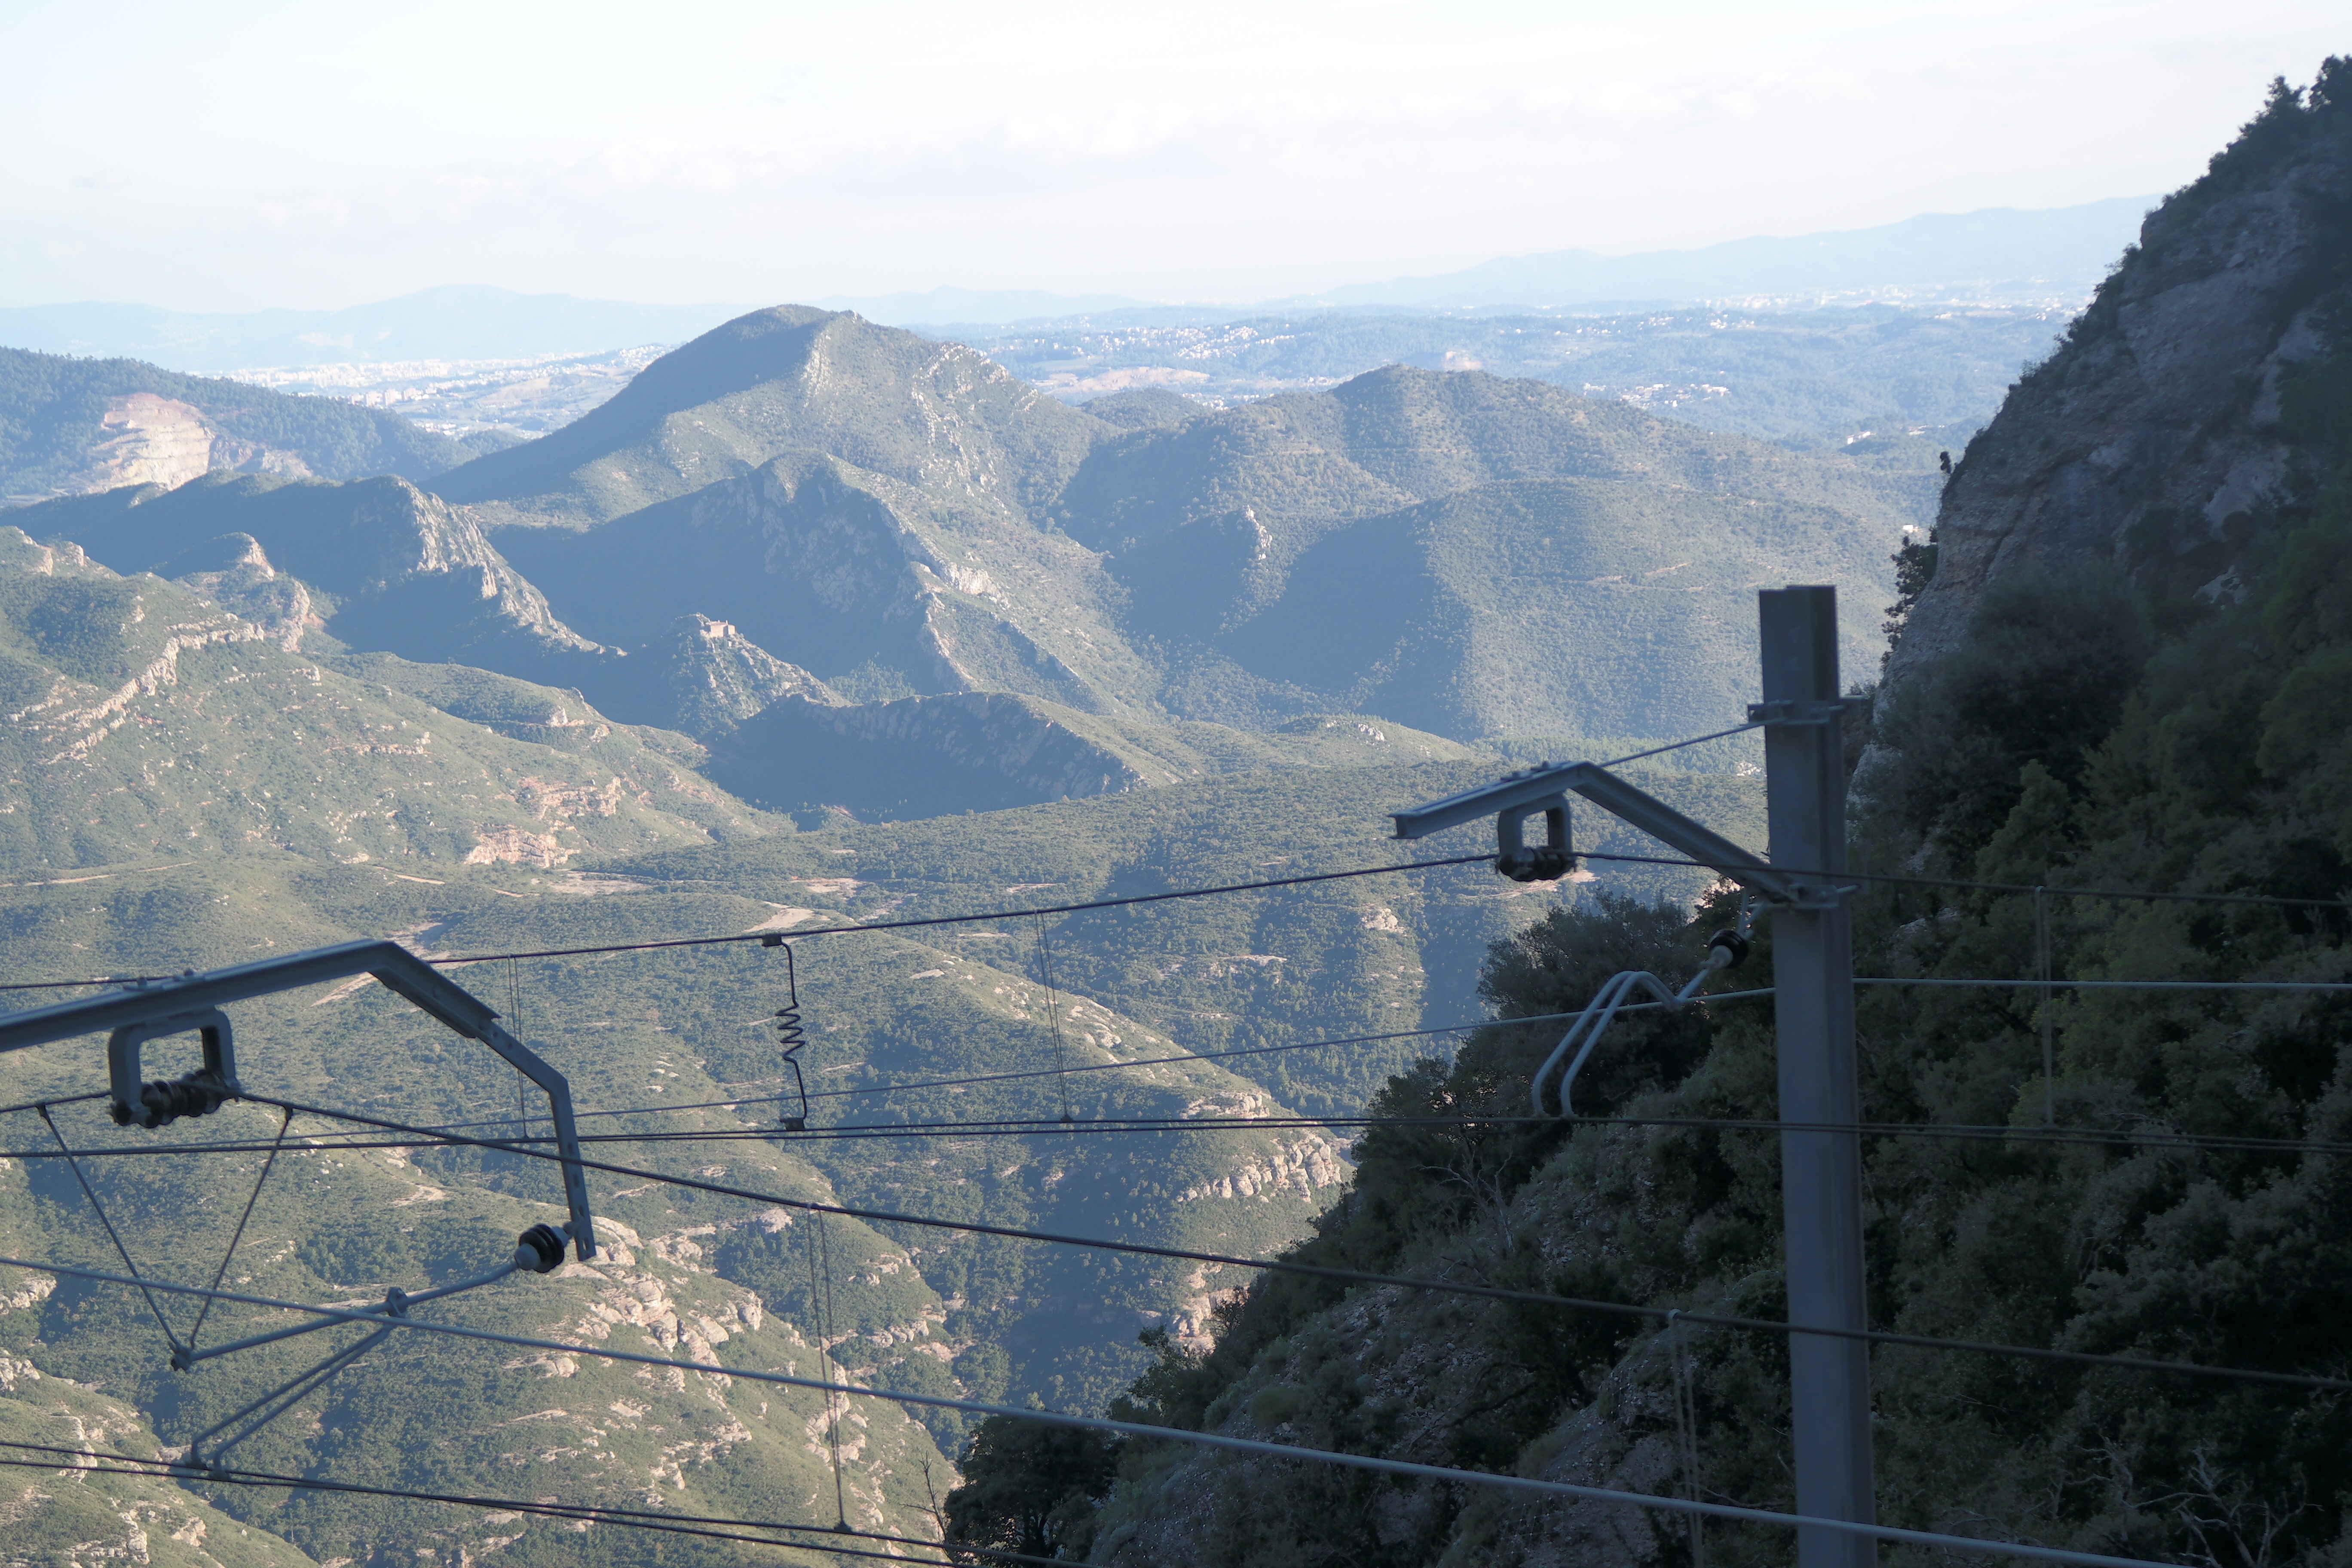
mountain, snow, valley, mountain range, ridge, alps, landform, mountain pass, mountainous landforms